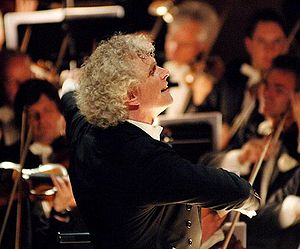
Simon Rattle
Rattle dirigerer Berliner Philharmonikerne.
Sir Simon Denis Rattle er en engelsk dirigent. Han opnåede berømmelse som dirigent for City of Birmingham Symphony Orchestra og er endnu dirigent for Berliner Philharmoniker.